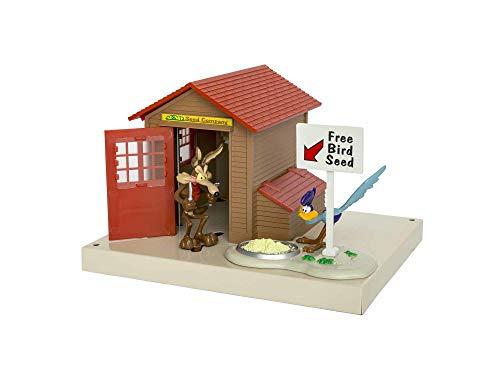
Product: Lionel Trains - Looney Tunes Ambush Shack (Plug-Expand-Play), O Gauge
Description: Gauge: O Gauge.
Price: $109.31
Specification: ProductDimensions:7x5.8x4.8inches|ItemWeight:1.85pounds|ShippingWeight:1.85pounds(Viewshippingratesandpolicies)|ASIN:B07CZTTQHC|Itemmodelnumber:684769|Manufacturerrecommendedage:14yearsandup